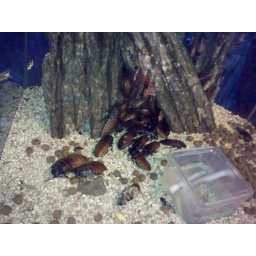
in our green house